Italian Wikipedia

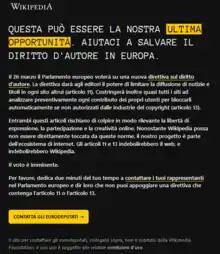
Message shown on Italian Wikipedia on 25 March 2019

From 25 March 2019 for the following 24 hours, Italian Wikipedia contents were not accessible, replaced by a message encouraging the readers to contact their European Parliament representatives to vote against Article 11 and Article 13 of the European Copyright Directive to be discussed on 26 May.